Tehmina Kaoosji

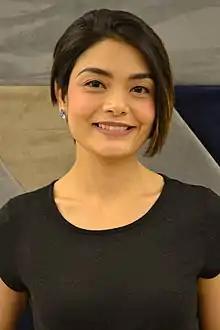
Kaoosji in 2019

Tehmina Bakhtyar Kaoosji (born 15 May 1984) is an Indian journalist, producer, activist and actress. Based in Malaysia, she is known for her advocacy towards gender equality and social justice. She has been featured on various media outlets, and has partaken in various panel debates.